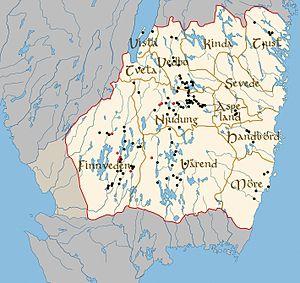
La province de Småland est une province historique du sud de la Suède. Elle est bordée à l'est par la mer Baltique, puis s'élève progressivement en allant vers l'ouest au niveau des hautes terres du sud de la Suède. Sur une grande partie de la province, le sol est maigre, le socle granitique affleurant même en certaines zones. La province est donc peu cultivée, et le paysage fait donc la part belle aux forêts de conifères. Le réseau hydrographique est riche, avec en particulier de nombreux lacs et tourbières.